The Joshua Tree Tour

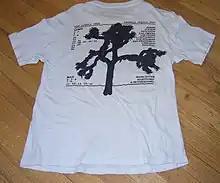
The back of the most common T-shirt from the Joshua Tree Tour's first leg.

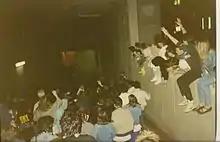
Fans waiting for U2 outside Hartford Civic Center on 9 May

Like their previous tours, the Joshua Tree Tour was a minimalistic, austere production, and U2 used this outlet for addressing political and social concerns. One such issue was Arizona Governor Evan Mecham's canceling the state's observance of Martin Luther King Jr. Day. Throughout the tour, the group continued to explore American roots music: they collaborated with Harlem's New Voices of Freedom gospel choir and visited Graceland and Sun Studio in Memphis, where they recorded new material.